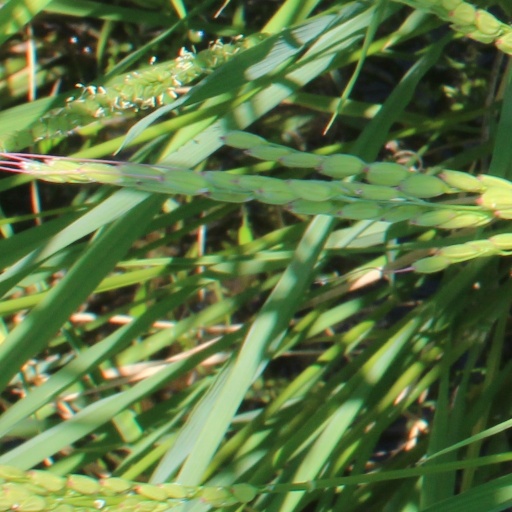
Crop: rice